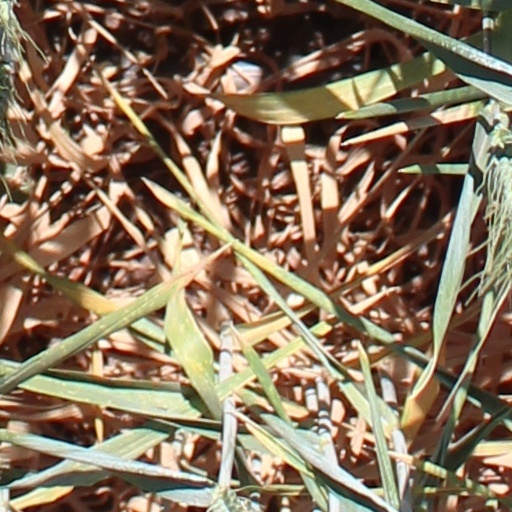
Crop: wheat